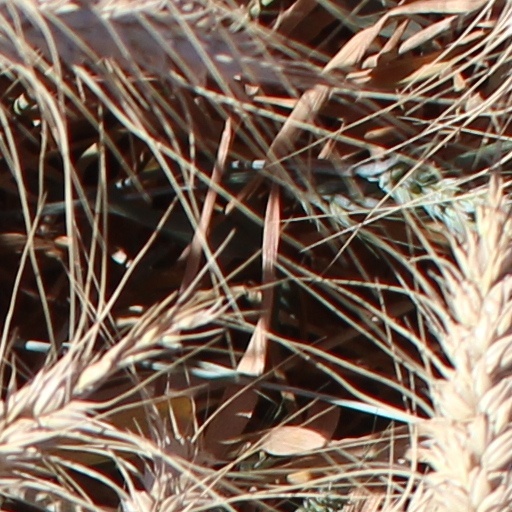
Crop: wheat